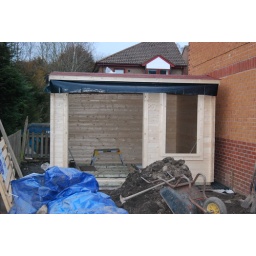
roof on, door & window frames in